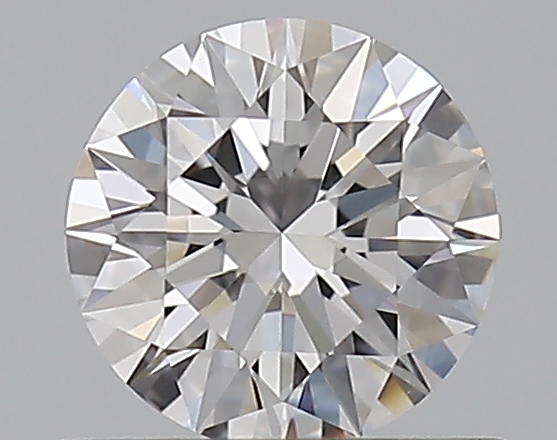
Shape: round
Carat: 0.53
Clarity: VVS2
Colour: D
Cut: EX
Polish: EX
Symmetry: EX
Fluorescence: N
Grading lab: GIA
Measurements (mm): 5.23 x 5.26 x 3.2